Assiniboine

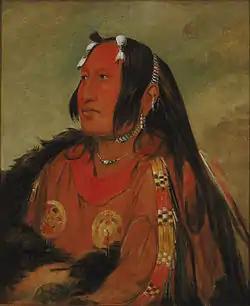
Pigeon's Egg Head, painted by George Catlin

They worked with the Mandan, Hidatsa, and Arikara tribes.